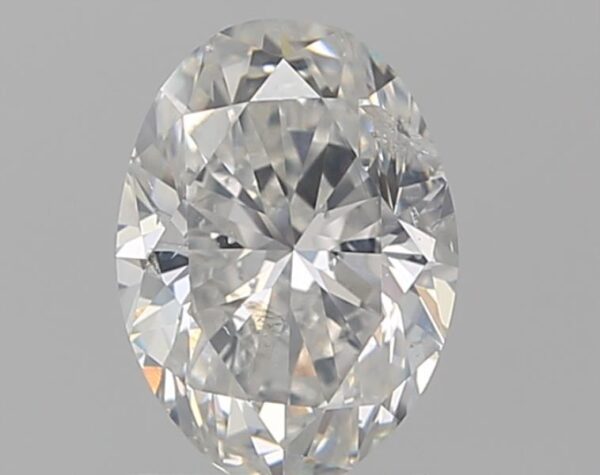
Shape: oval
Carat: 1
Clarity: SI2
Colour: G
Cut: VG
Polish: GD
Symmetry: GD
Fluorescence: N
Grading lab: IGI
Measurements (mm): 7.54 x 5.5 x 3.54